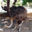
Label: bird